Tempio Civico della Beata Vergine Incoronata

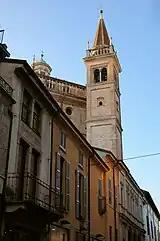
A view of the Tempio dell'Incoronata.

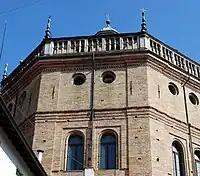
External view of base of Dome

The Tempio Civico della Beata Vergine Incoronata is a Catholic church in Lodi, Lombardy, Italy. It is considered one of the masterworks of the Lombard Renaissance art. The church was designed in 1488 by Giovanni Battagio (a pupil of Bramante), continued by Gian Giacomo Dolcebuono and finished by Giovanni Antonio Amadeo, and built at expenses of the Lodi commune, whence the denomination "Civico" ("Municipal"), on the site previously occupied by a brothel.